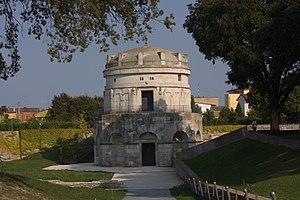
Mausolée de Théodoric le Grand, le roi des Ostrogoths, en Ravenne, Émilie-Romagne, Italie